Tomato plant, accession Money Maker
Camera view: horizontal (90 deg, fisheye); turntable rotation: 330 degrees
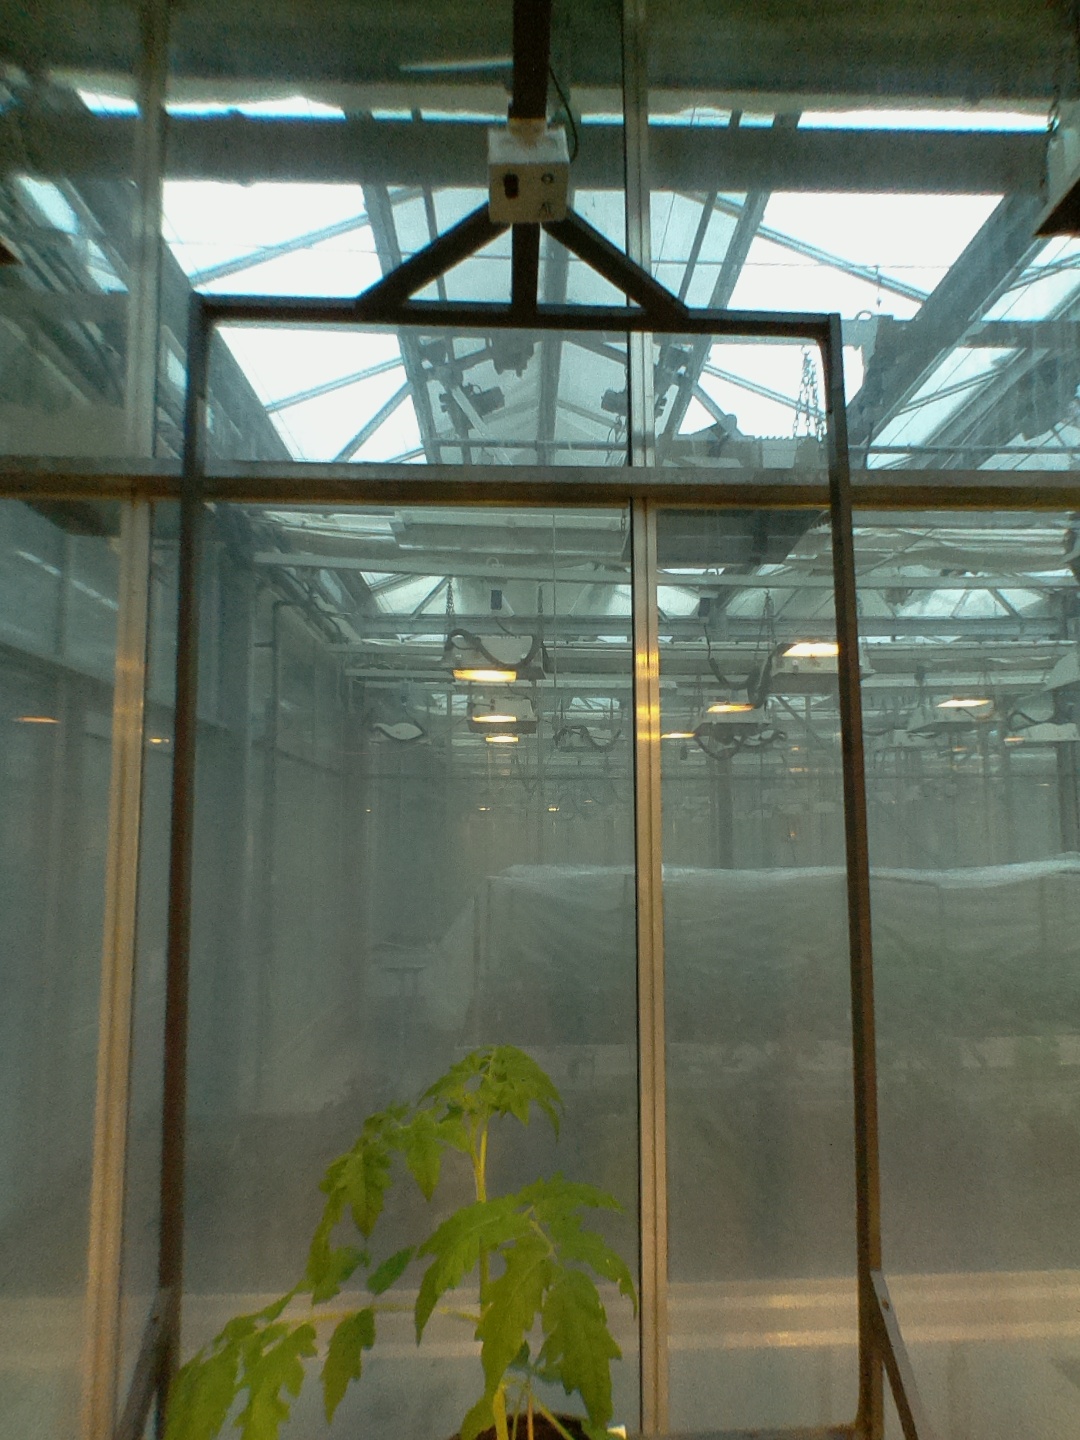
BBCH growth stage 13: 6 of true leaves visible